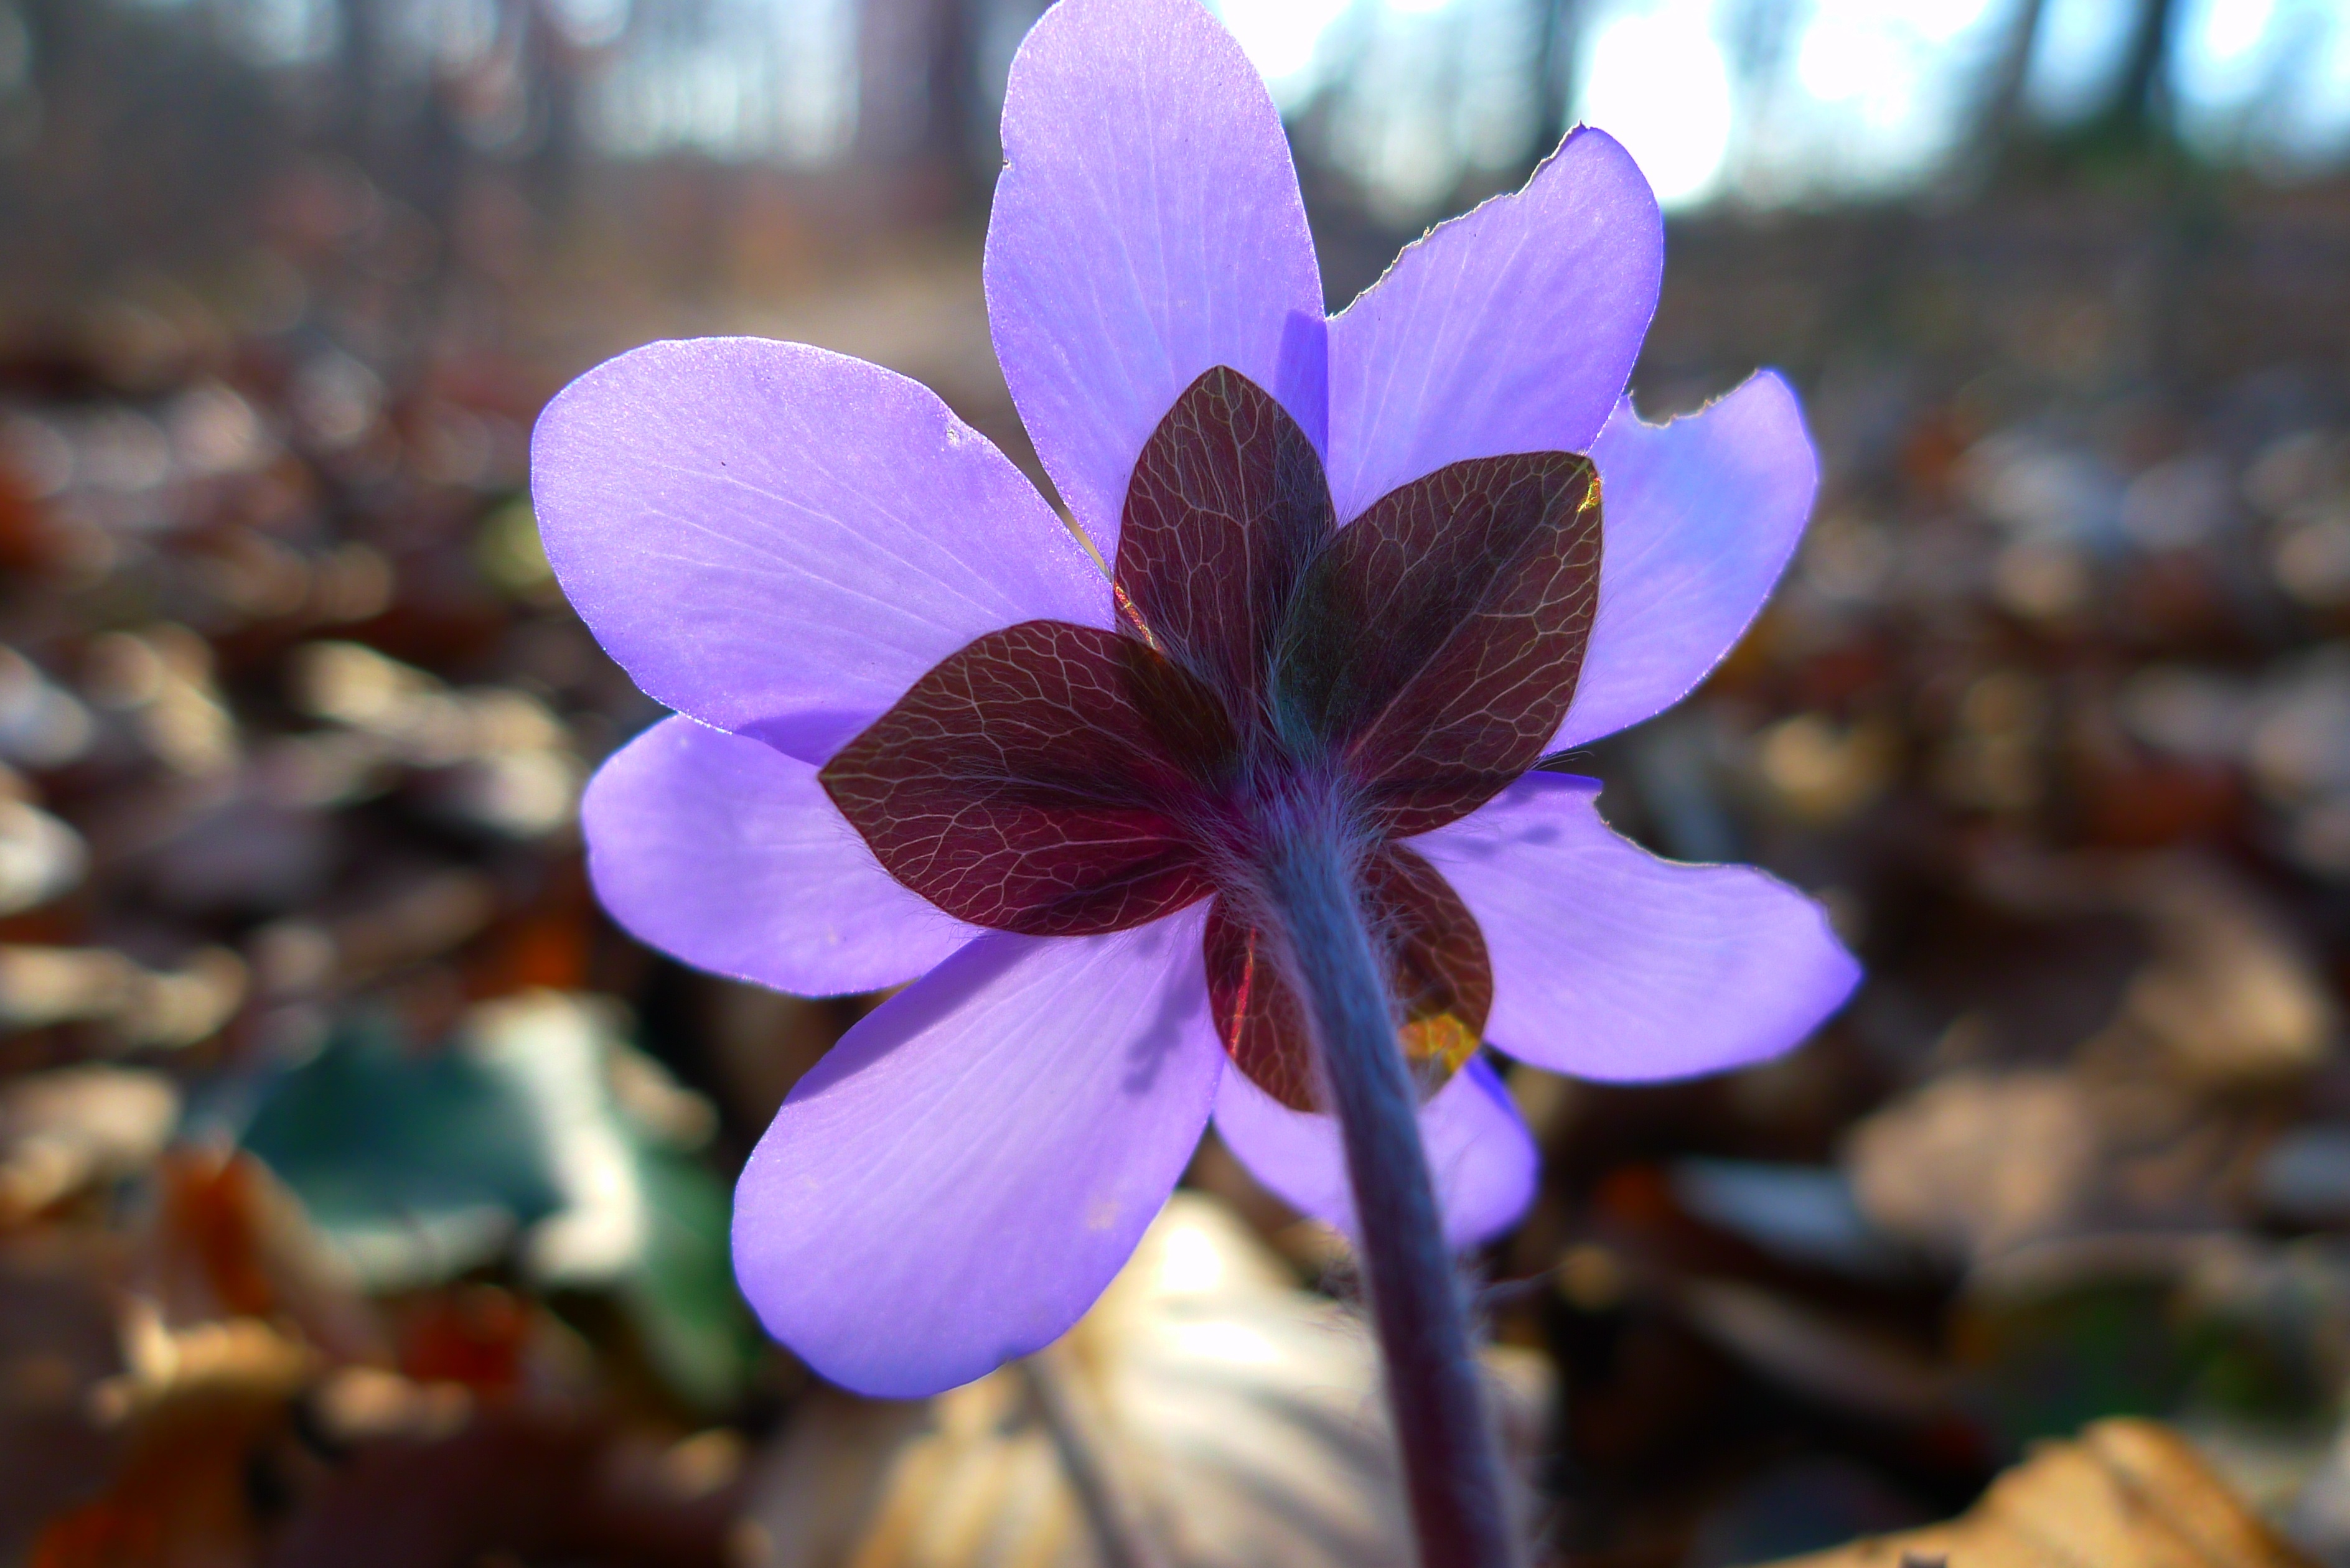
nature, forest, blossom, plant, flower, petal, bloom, botany, flora, wild flower, wildflower, close up, eye, hepatica, crocus, viola, macro photography, flowering plant, land plant, violet family, iris family